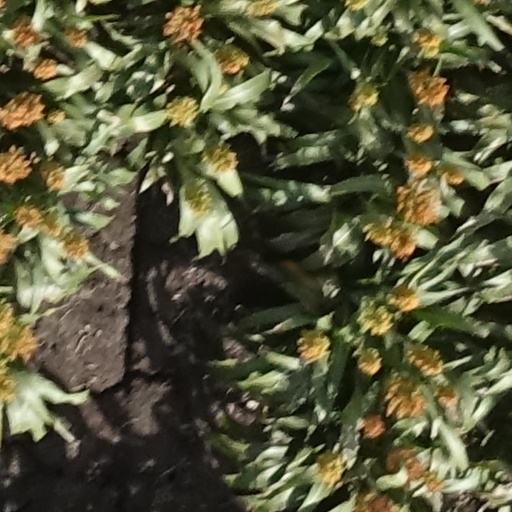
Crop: sorghum